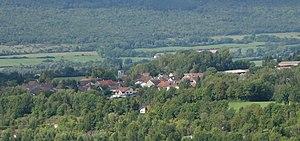
Village de Marigny (Jura)
Marigny est une commune française située dans le département du Jura en région Bourgogne-Franche-Comté. Les habitants se nomment les Gandouniers et Gandounières.